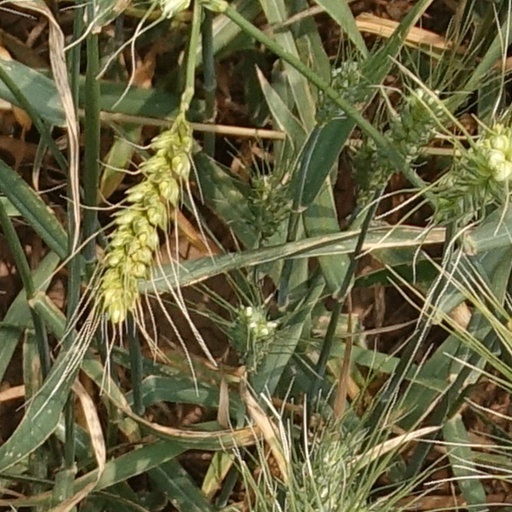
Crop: wheat